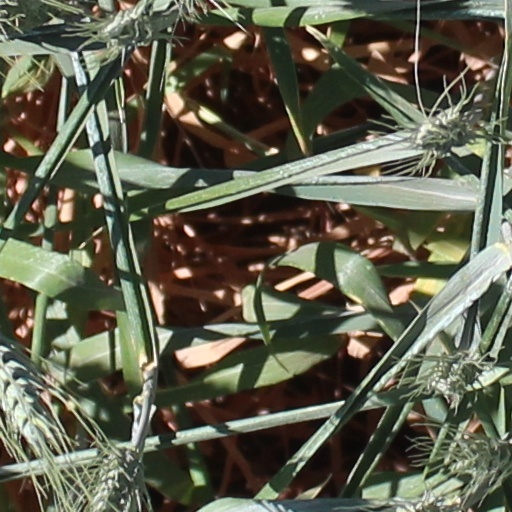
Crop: wheat